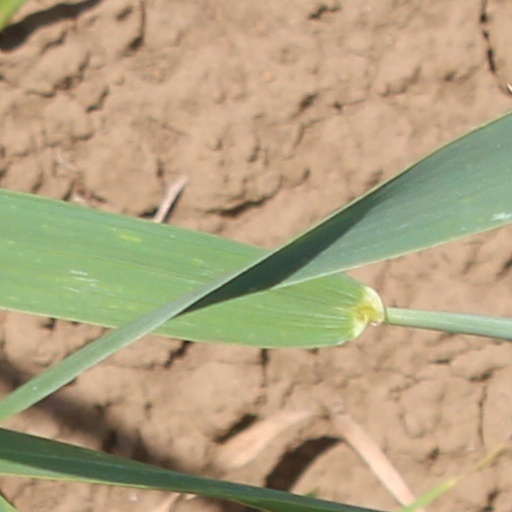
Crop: wheat